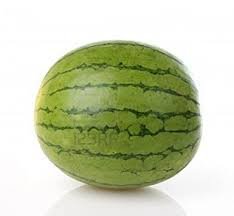
Label: Watermelon